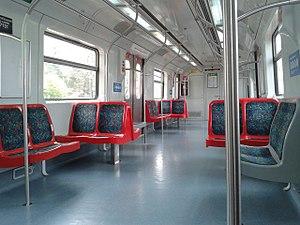
La ligne 9 - Émeraude de la CPTM comprend la section du réseau métropolitain définie entre les gares d'Osasco et de Grajaú. Elle a été créé sur l'ancienne branche de Jurubatuba de l'Estrada de Ferro Sorocabana, plus tard la ligne sud de Fepasa. Jusqu'en octobre 2007, elle s'appelait Ligne C - Céleste, changeant plus tard son nom en Ligne C - Émeraude, un nom qu'elle a conservé jusqu'en mars 2008.